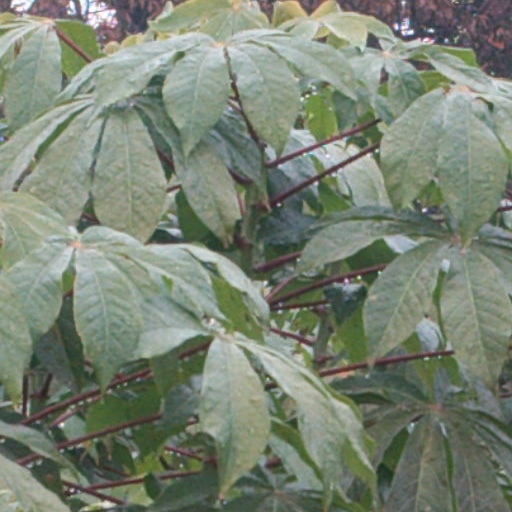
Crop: cassava